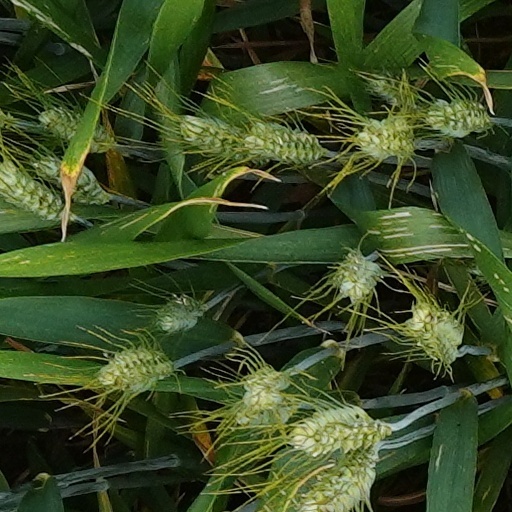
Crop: wheat